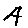
Label: 4